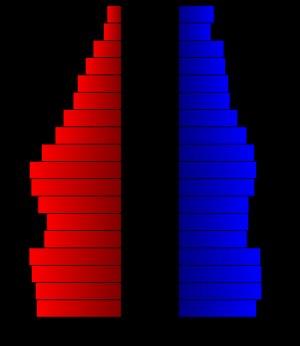
Le comté de Cherokee, en anglais : Cherokee County, est un comté situé dans l'est de l'État du Texas aux États-Unis. Fondé le 11 avril 1846, son siège de comté est la ville de Rusk. Selon le recensement de 2010, sa population est de 50 845 habitants, estimée, en 2017, à 52 240 habitants. Le comté a une superficie de 2 750 km², dont 2 725 km² est de terre. Il est nommé en référence au peuple Cherokee.